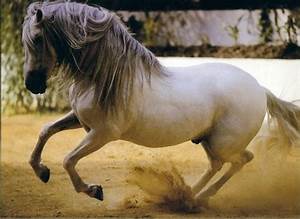
Label: cavallo